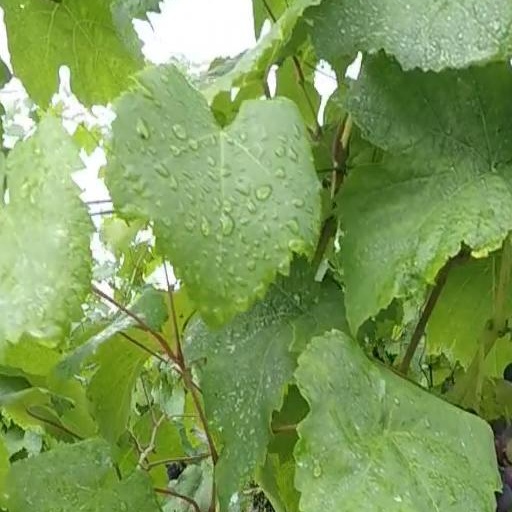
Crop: grape